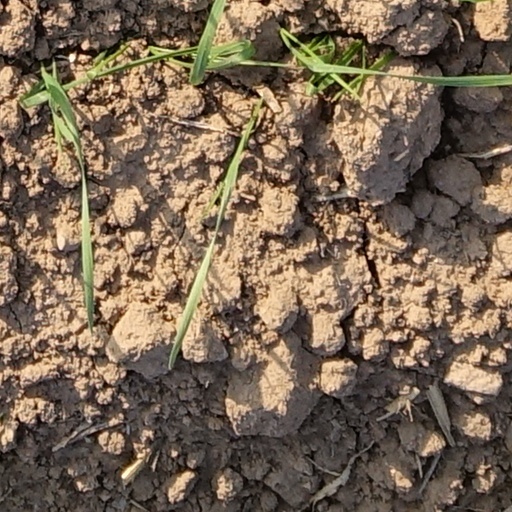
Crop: wheat